Cutthroat Island

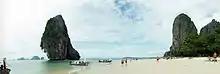
Phra Nang beach was one of the shooting locations.

In a 2023 interview, original writers James Gorman and Michael Frost Beckner explained they had a development deal with Disney, after their Western spec script "Texas Lead and Gold" had created buzz in the early 1990s. Any material they created, they let Disney see first: one of them was a pirate script. Inspired by researching archives of pirate material at the Huntington Library, as well as the success of buddy action films, the pair sought to modernize the pirate genre. Among the differences from the later versions were the island being volcanic and more secret, and a backstory involving four men (including Spanish and British officers) sacking a gold shipment and hiding the treasure before being betrayed. The script would jump ahead in time, with the men now in different social positions (like the Spaniard being the Governor of Portobello) and Shaw, a more ruthless character in this version, learning of the existence of the treasure. The villain was the mysterious "The Scar", hunting the men down for the map pieces. Morgan was also different, being the innocent daughter of the village doctor (the British privateer of the four men) who becomes embroiled in the adventure. Instead of being tattooed on his scalp, Morgan's father would hide his map piece in a lullaby that he sang to her as a child.